Wendy Crewson

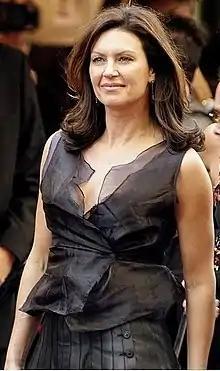
Crewson at the 2006 Toronto International Film Festival

When she returned to Canada, Crewson landed a leading role in the television movie "War Brides" (1980) directed by Martin Lavut, for which she received her first ACTRA Award nomination. From 1980 to 1983, she starred in the CBC drama series, "Home Fires", a family saga set in Toronto during World War II. For the final season, she won ACTRA Award for Best Actress in a Drama Series in 1984. In 1982, she made her American debut starring alongside Tom Hanks in the television drama film "Mazes and Monsters".